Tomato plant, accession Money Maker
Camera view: bottom (45 deg); turntable rotation: 60 degrees
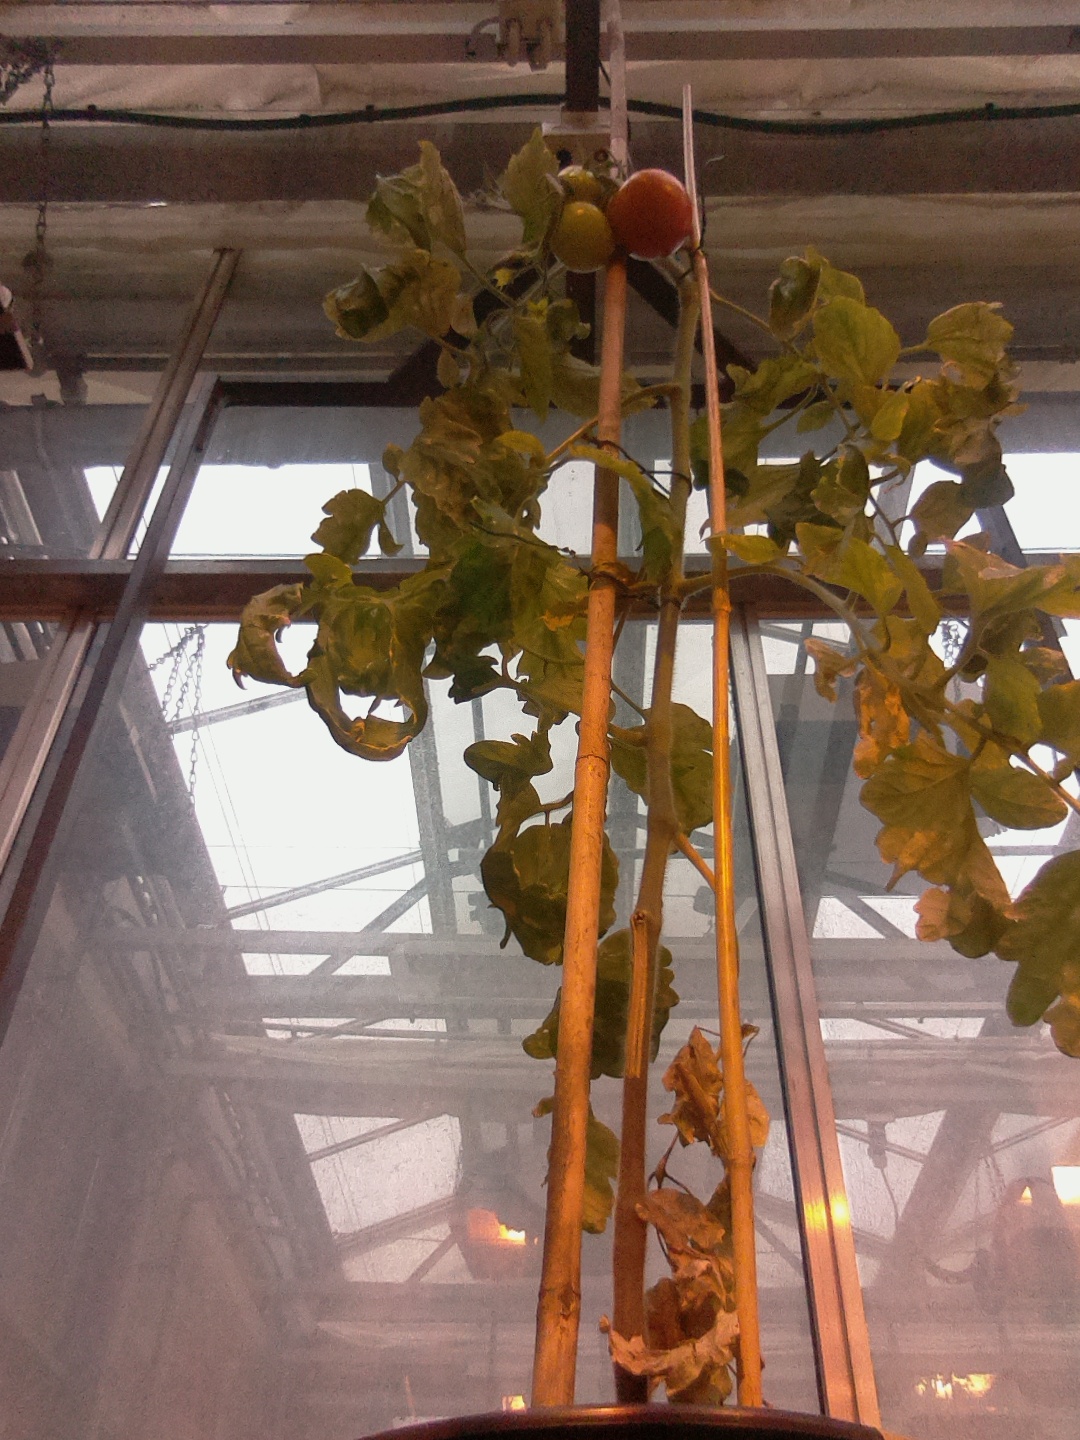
BBCH growth stage 80: fruits start showing typical ripe color (orange -> red)